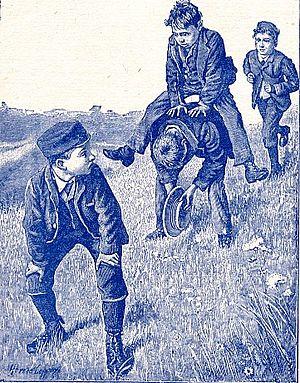
Saute-mouton est un jeu sportif d'enfants qui consiste à sauter successivement par-dessus tous ses partenaires penchés en avant. Les joueurs se relaient de la manière suivante : les premiers se penchent vers l'avant en formant une ligne, et les derniers passent tour à tour au-dessus d'eux, en posant les mains sur leur dos. Lorsque le dernier joueur debout a sauté par-dessus l'avant-dernier, celui-ci se relève et saute à son tour par-dessus ceux qui le précèdent, et ainsi de suite. Le nombre de joueurs n'est pas fixé.